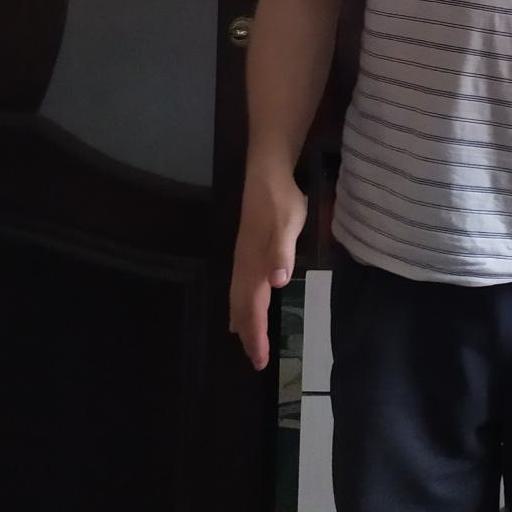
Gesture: no_gesture